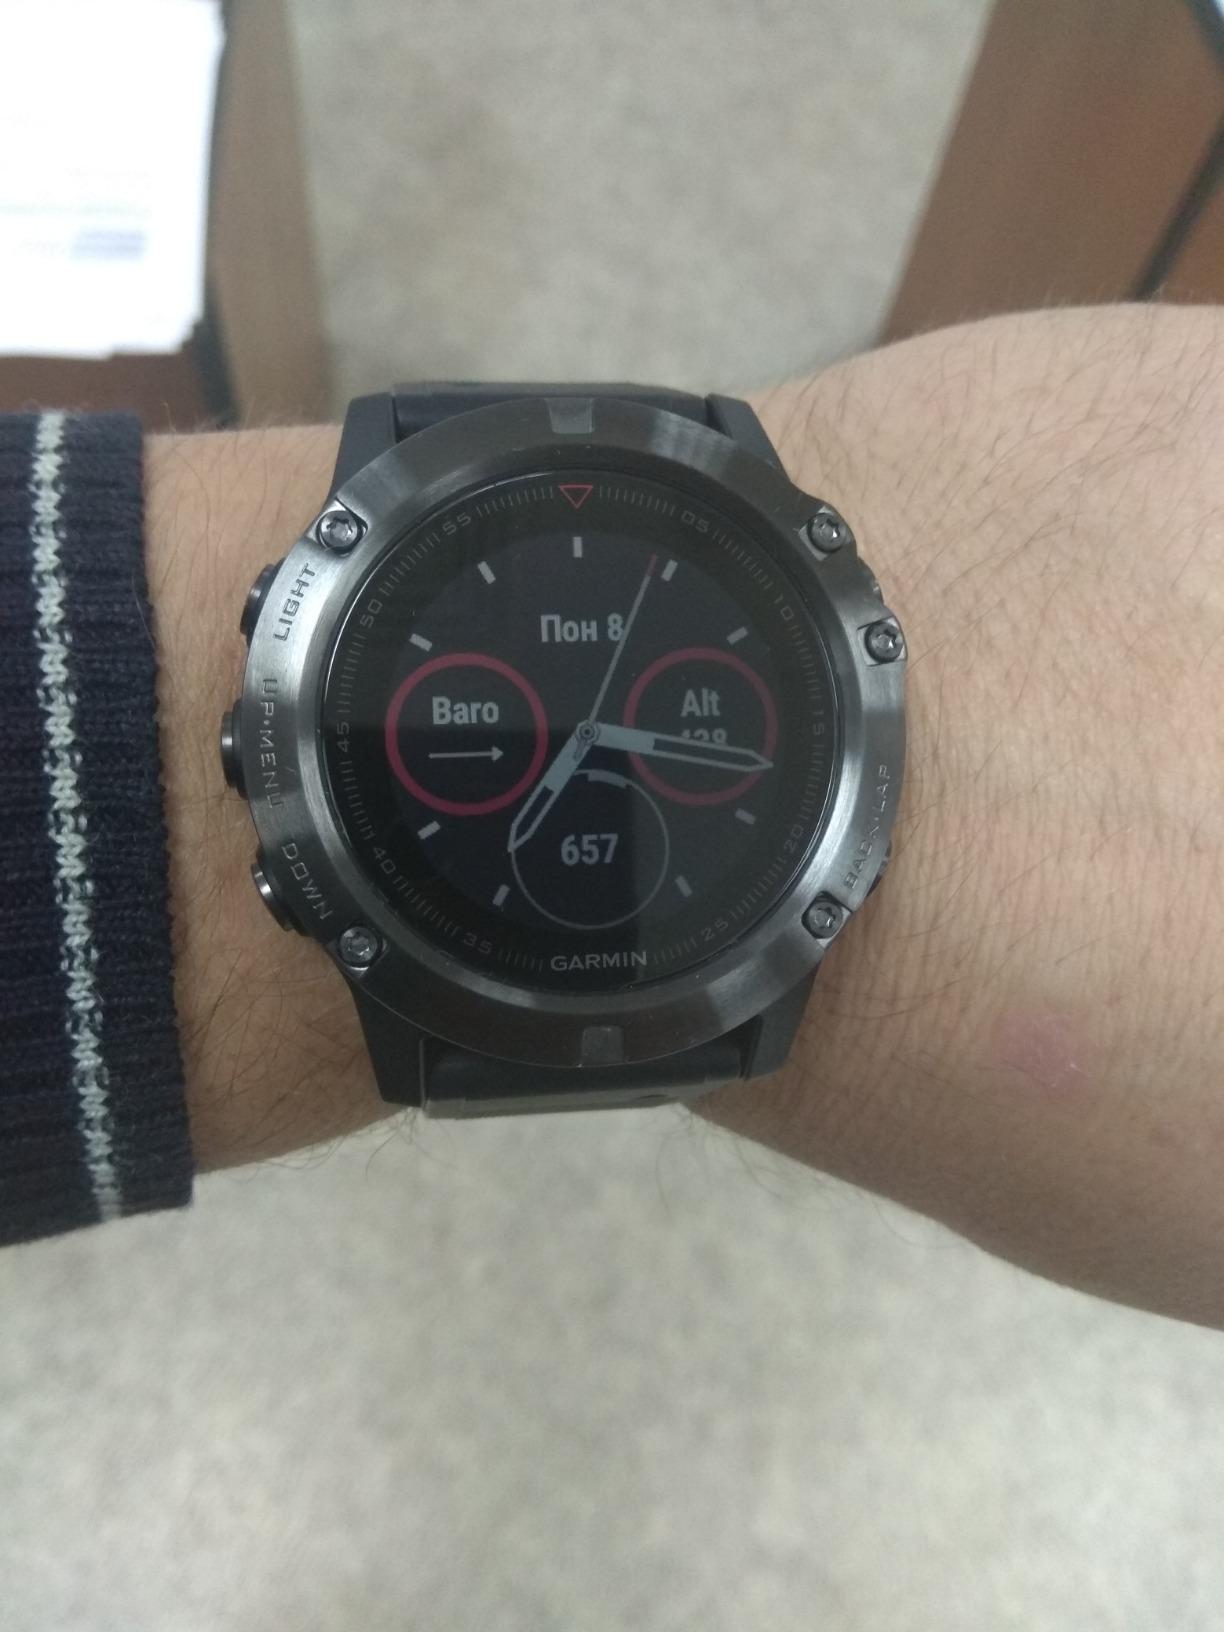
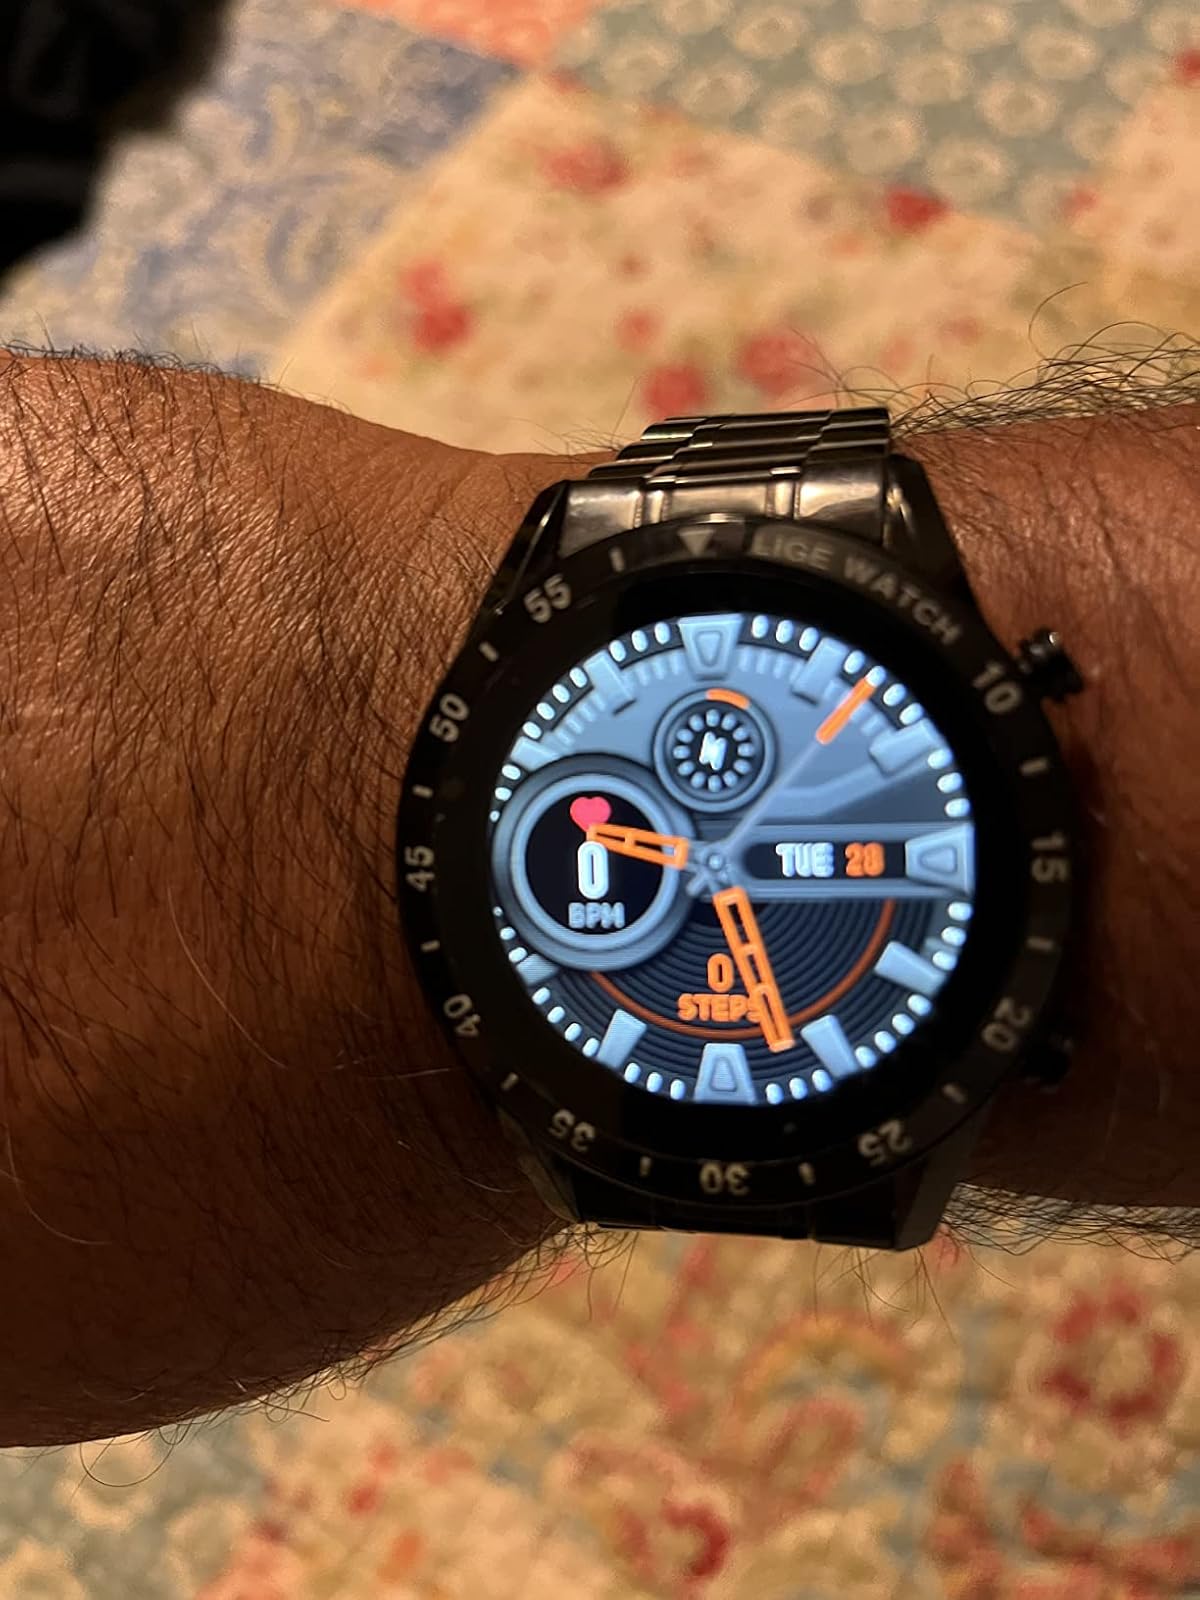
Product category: smartwatch
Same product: no